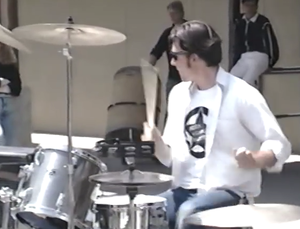
John Kiffmeyer, est né le 11 juillet 1969. Il était l'origine batteur du groupe de punk rock devenu célèbre Green Day de 1988 à 1992. Il a reçu son surnom en référence à sa ville natale, El Sobrante.